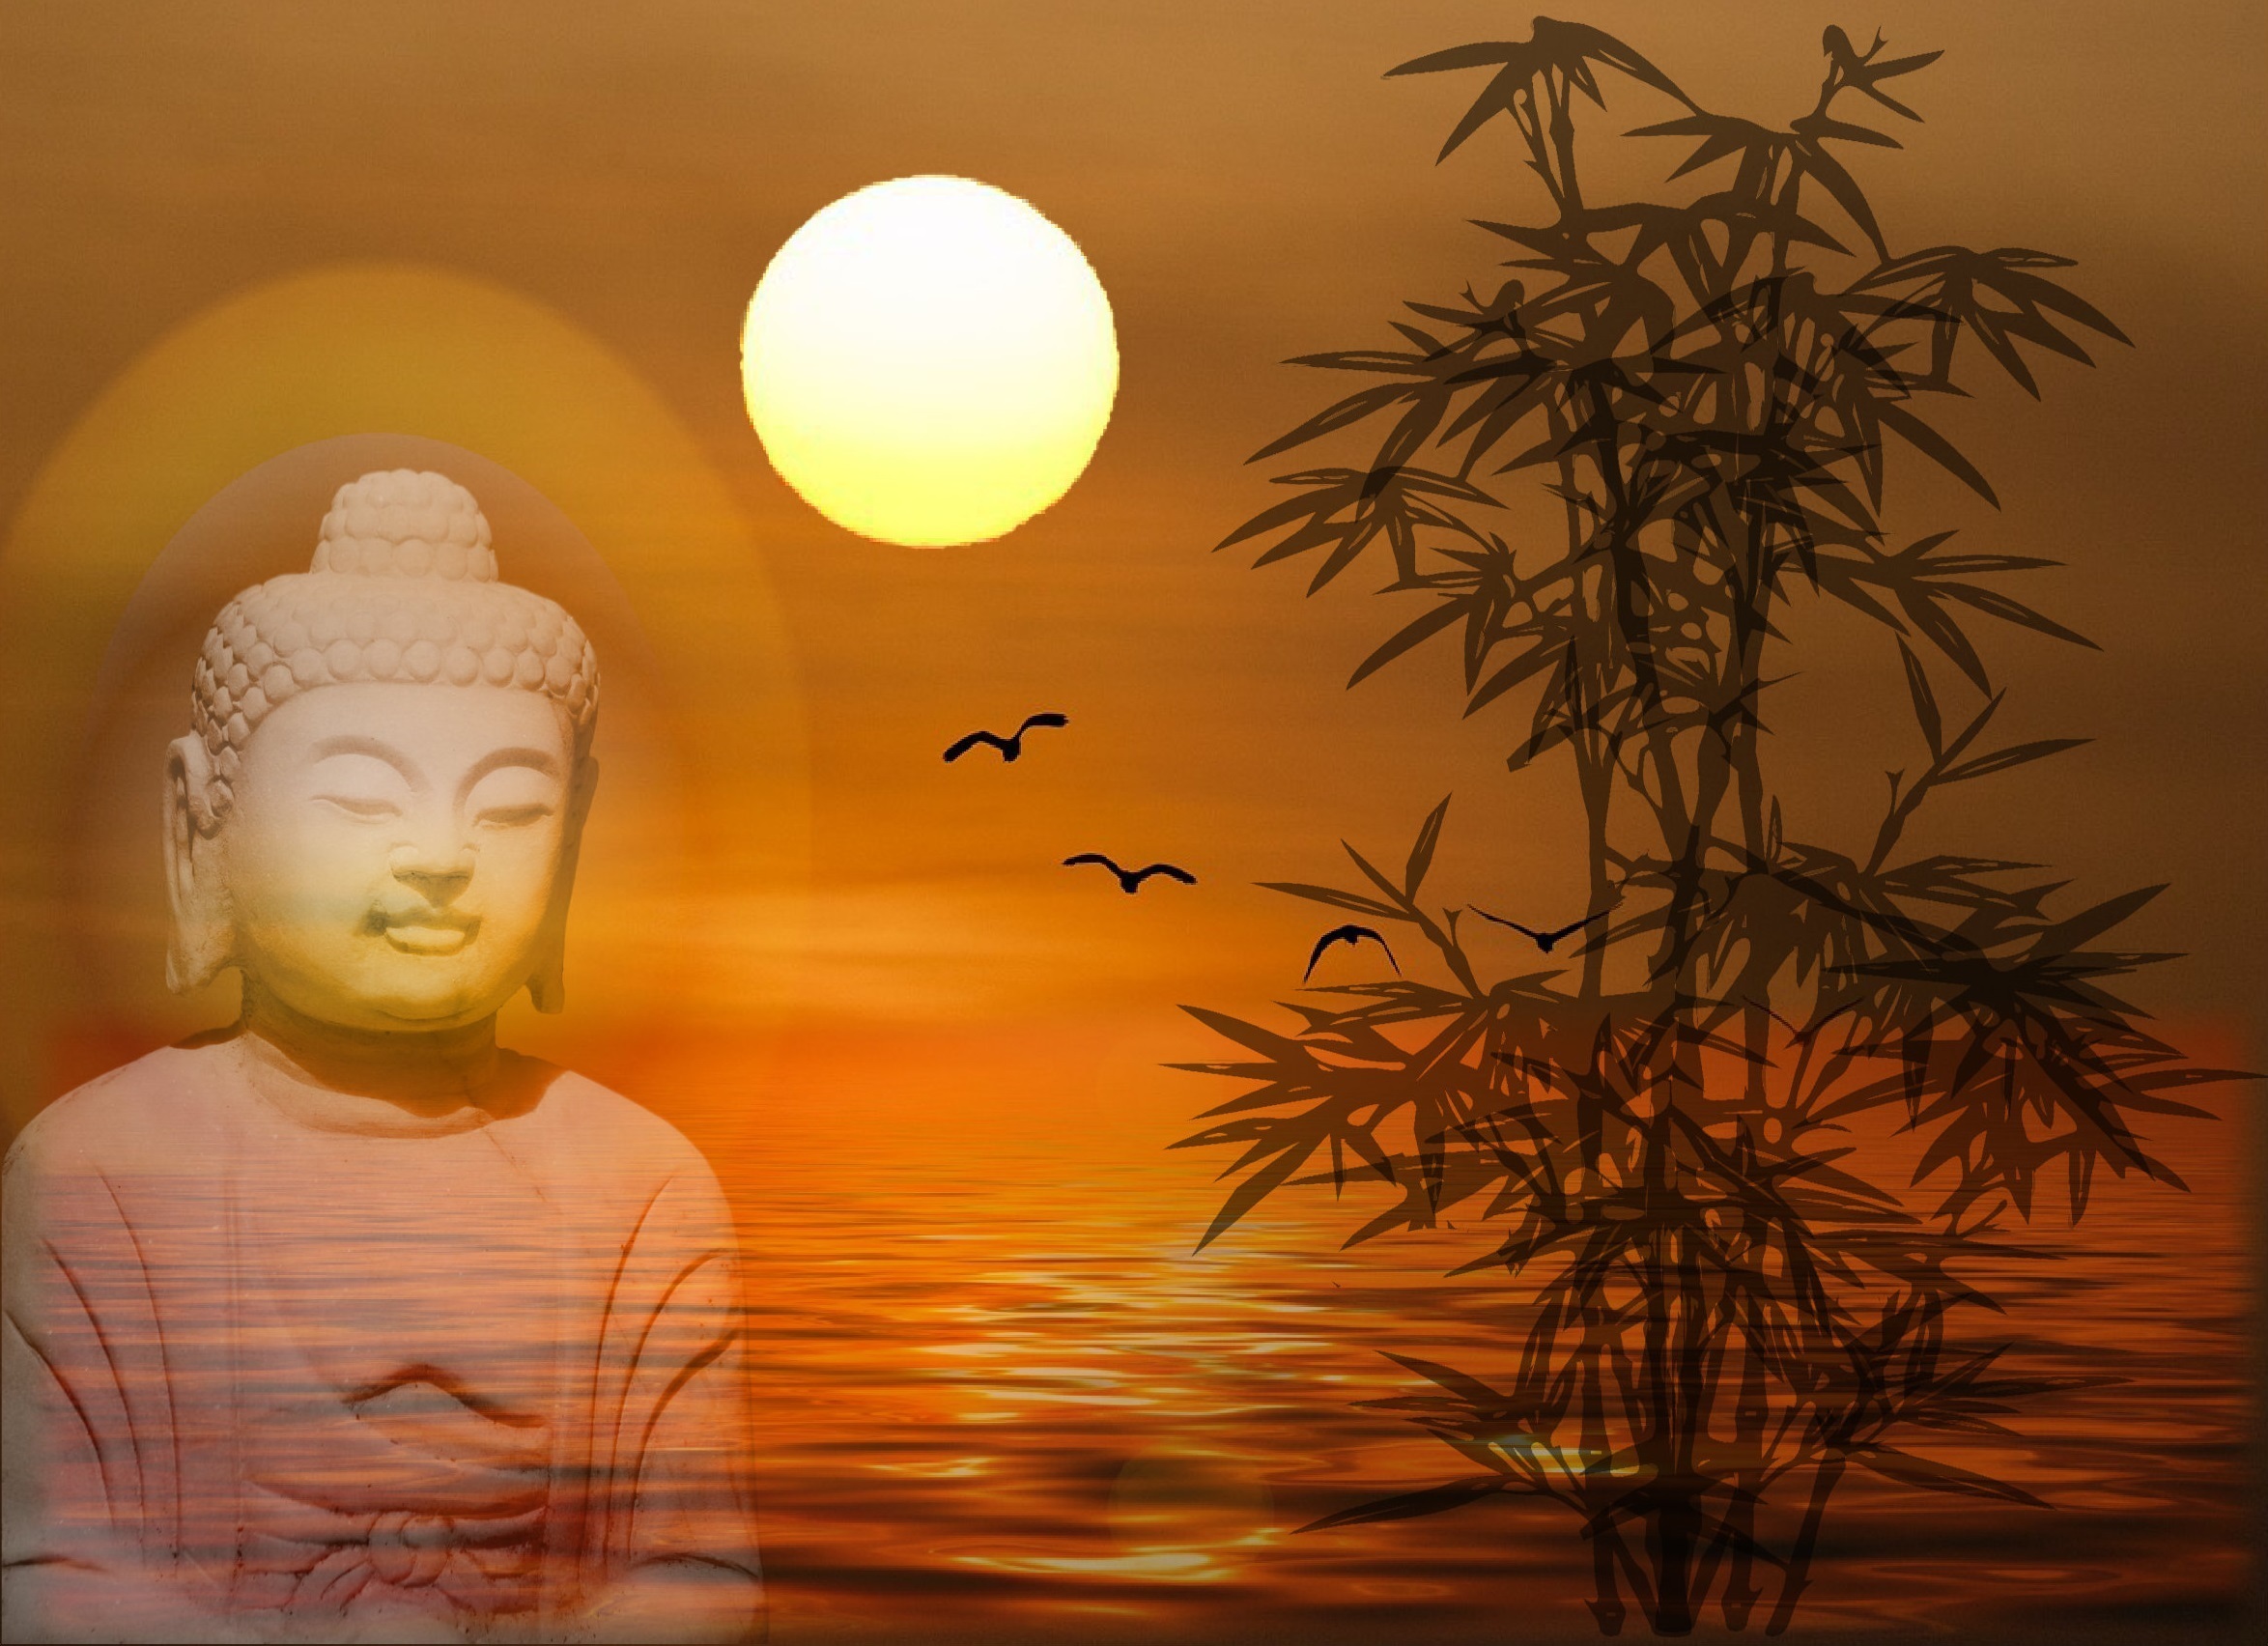
light, sun, sunset, sunlight, morning, evening, orange, buddhism, religion, asia, lighting, thailand, meditation, gold, buddha, deity, bamboo, believe, fern stlich